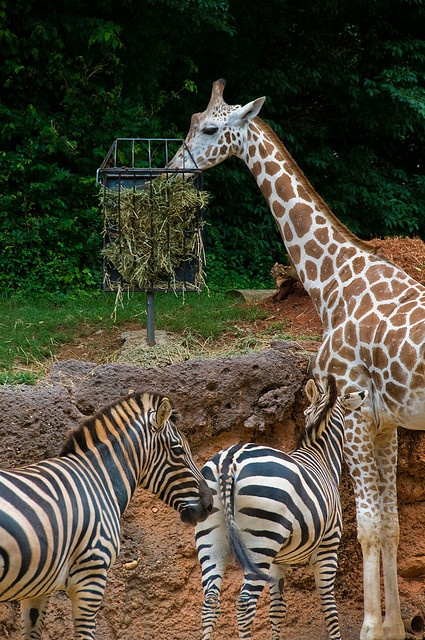
A giraffe eating hay with two zebras near by.
A tall giraffe eating hay fro a feeder near some zebra
A giraffe munches food from a feeder out of reach to his zebra companions.
A giraffe eats grass while two zebras look on.
Two zebras watch closely as a giraffe eats some lunch.